Long Range Patrol Vehicle

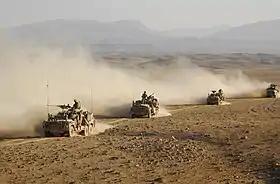
LRPV patrol in Afghanistan in October 2009.

In 2003, the SASR's 1 Squadron were one of the first special forces units to enter Iraq in the invasion, entering from Jordan, consisting of two troops with LRPVs crossing the border entering the western desert and a third troop with LRPVs inserted by U.S. helicopters over the border. Western Iraq had been divided into areas to patrol between the U.S. 5th Special Forces Group, the UK Special Air Service and the SASR. The SASR was equipped with FIM-92 Stinger Man-Portable Air-Defence Systems. The two troops who crossed the border conducted one of the first engagements of the war and the third troop inserted by helicopter was for several days the closest coalition element to Baghdad. The SASR also used the 2nd Commando Regiment vehicle designated the Surveillance Reconnaissance Vehicle (SRV) to supplement LRPV patrols. The SRV is a Land Rover Perentie 4x4 fitted with the same ring mount as the LRPV in the rear to enable the fitting of a M2 Browning machine gun or Mk 19 grenade launcher. It also has a passenger side front seat weapon mount for the MAG 58 machine gun.